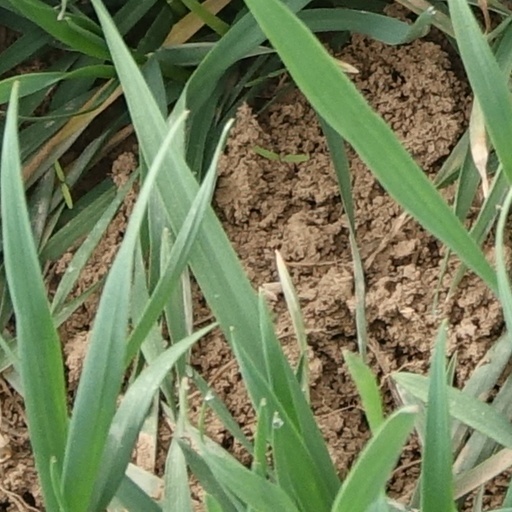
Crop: wheat